Idi Barde Gubana

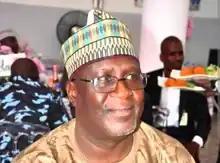
Idi Barde Gubana (current deputy governor of Yobe State Nigeria)

Idi Barde Gubana (born 24 April 1960) is a Nigerian Karai-Karai politician, and the current deputy governor of Yobe state under governor Mai Mala Buni. He is a member of the ruling All Progressives Congress (APC) party and was elected in 2019. He was born in the Karai-Karai village of Gubana in Fune Local Government. He holds the traditional title of "Waziri" (Vizier) of Fune Emirate.